Question: Please indicate a possible affordance area of hold_frisbee that can be used for holding
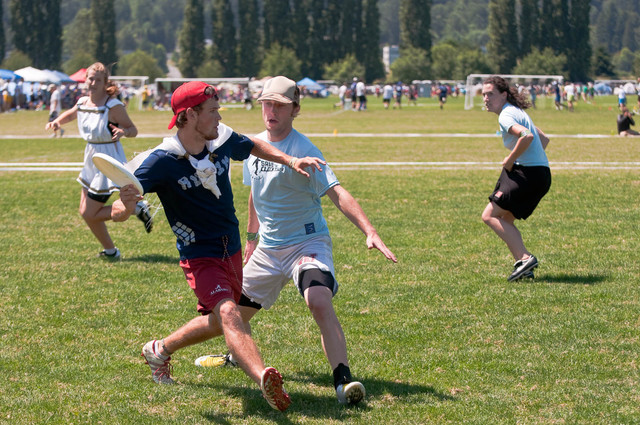
Answer: [87.748, 149.153, 145.93, 197.153]